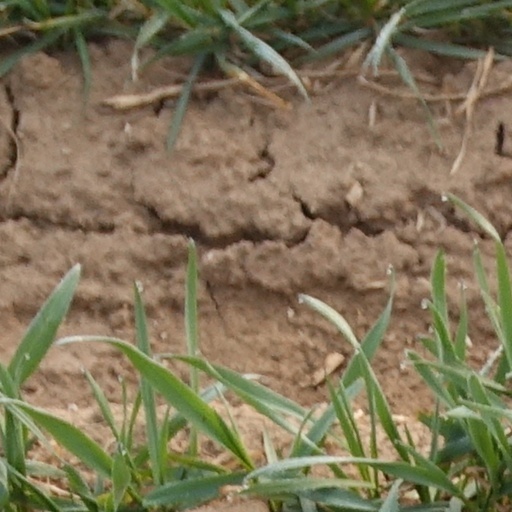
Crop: wheat